Ezo flying squirrel

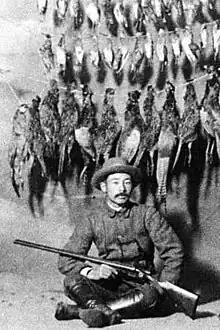
Specimen collector Orii Hyōjirō in Taishō 2 (1913)

The Ezo flying squirrel was first described by Nagamichi Kuroda in 1921, as "Sciuropterus russicus orii". In 1940, John Reeves Ellerman elevated the Ezo flying squirrel to species rank and transferred it to the genus "Pteromys", the new combination being "Pteromys orii". In 1951, Ellerman and Morrison-Scott again treated the Ezo flying squirrel as a subspecies of the Siberian flying squirrel, under the combination "Pteromys volans orii". The subspecific name honours Orii Hyōjirō, collector of the type specimen in (now part of the city of Tomakomai), old Iburi Province, on 13 March 1920.